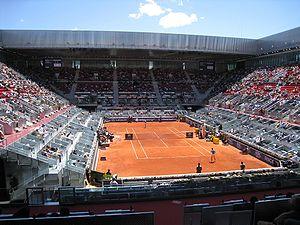
La Caja Mágica est le centre olympique de tennis de Madrid. Il est situé au sud de la ville, dans le parc du Manzanares, près du boulevard périphérique M-30.